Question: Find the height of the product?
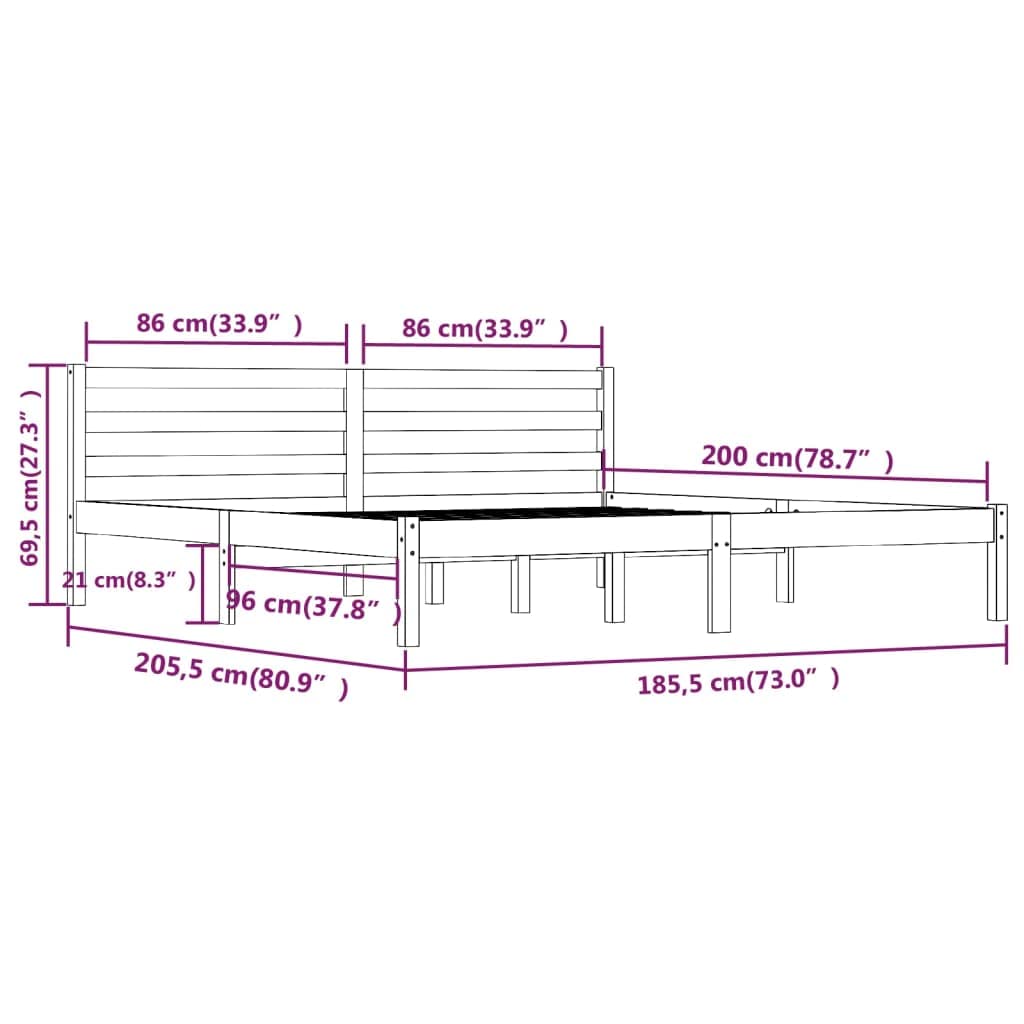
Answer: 27.3 inch